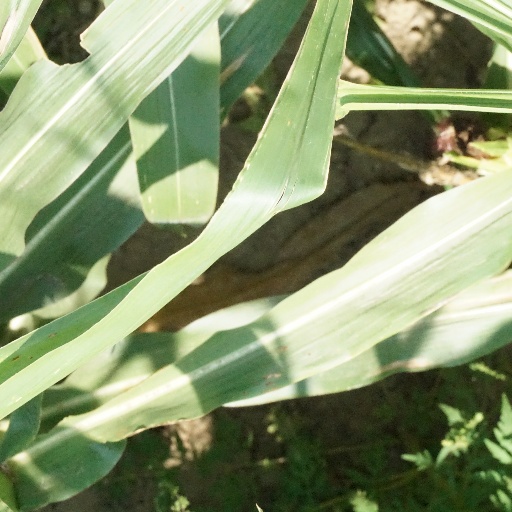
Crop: maize; corn